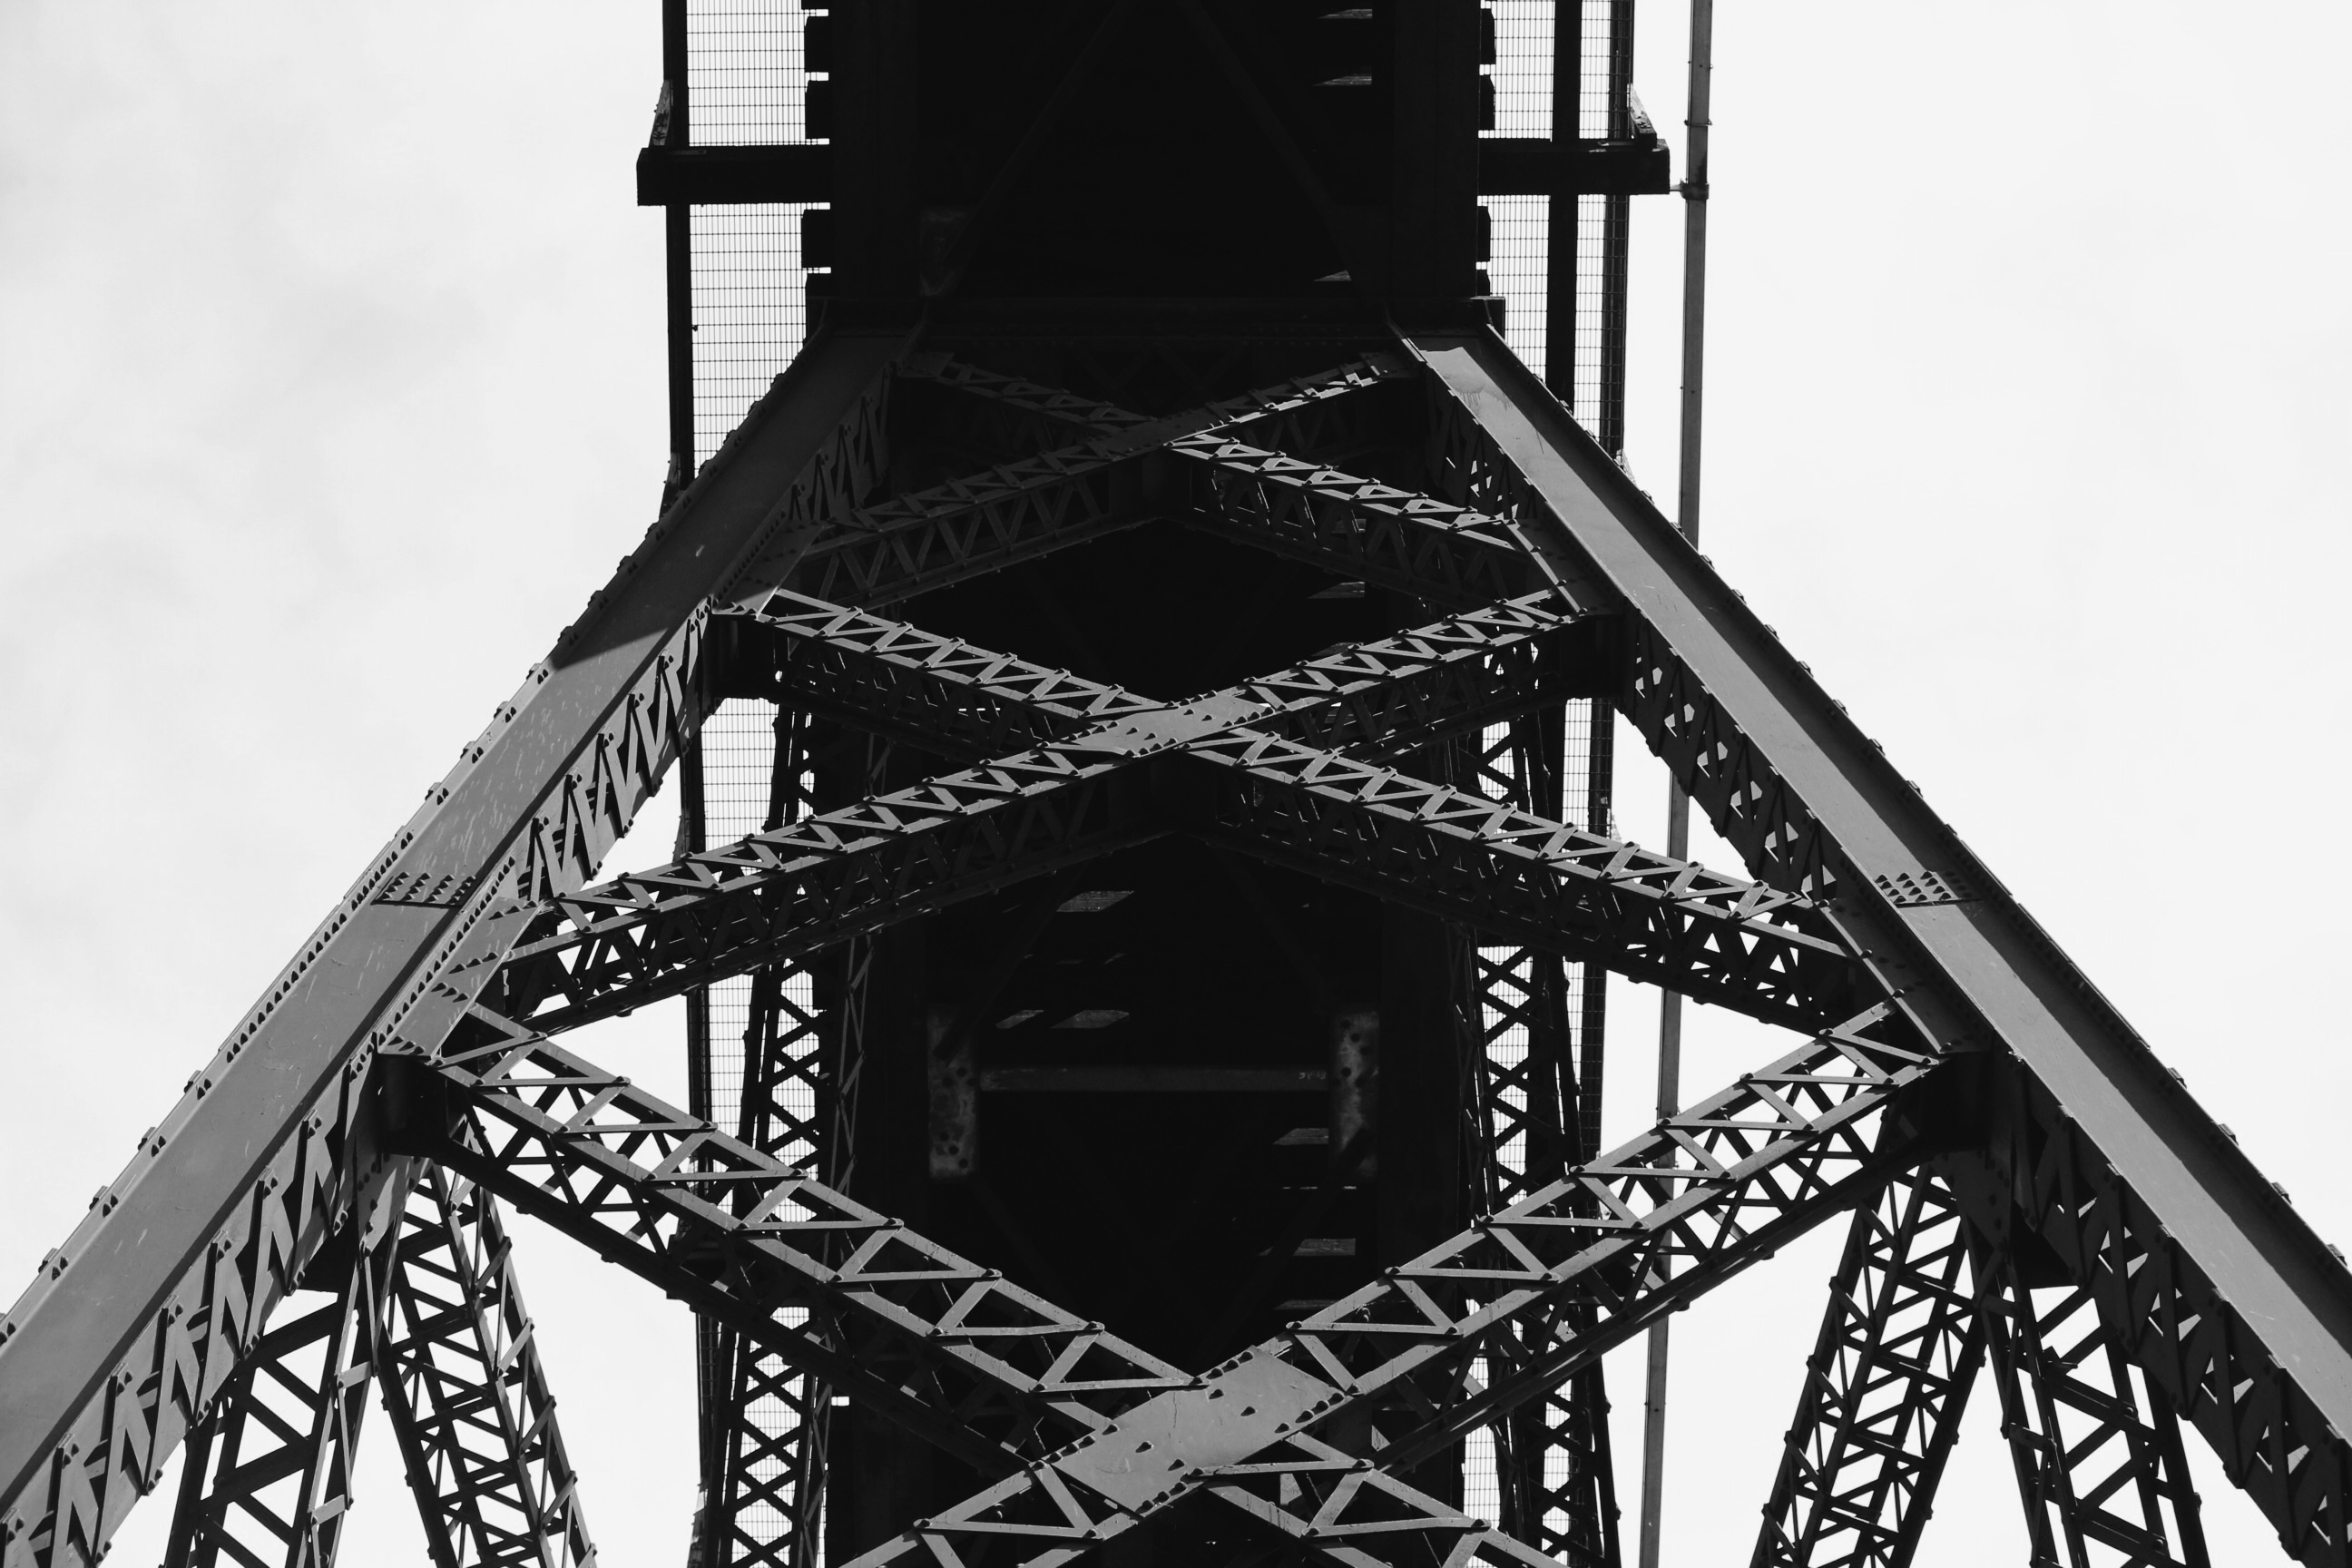
black and white, architecture, bridge, pier, steel, construction, pillar, tower, metal, landmark, black, monochrome, pylon, beams, symmetry, amusement ride, monochrome photography, abutment, bridge pier